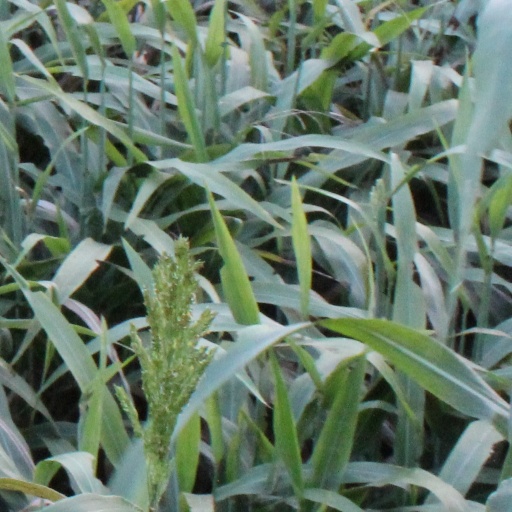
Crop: sorghum